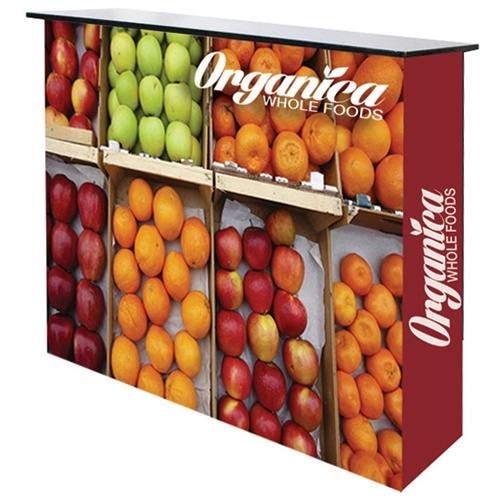
Ready Pop Fabric Trade Show Counter
Ready Pop Fabric Collapsible Trade Show Counter Ready Pop fabric displays feature lightweight accordion style aluminum pop up frames that sets up in seconds and collapsible just as quick. Graphics are dye-sublimation printed on stretch fabric skins that attach to the pop up frame via a velcro hook and loop system. The graphics can remain on the display frame for easy set-up but also remove easily to replace with new artwork. The Ready Pop line is a premium version of its sister RPL line and offers an option to add graphics on the back for double-sided branding. A wheeled carry bag comes standard for ease of travel. Read more... Ready Pop displays are available in 5ft, 8ft and 10ft wide options at heights ranging from 5ft to 8ft tall. Curved displays are available 8ft and 10ft wide. These pop up displays are a great choice for step and repeat banners, trade show booths, career and job fair tabletops, special events, stage backdrops, and as in-office or retail promotional tools. Our product selection includes: Kits: Pop up frame, carry bag and printed graphic with choice of front graphic, front graphic with endcaps/sides that wrap around or double-sided graphics Replacement Skins: Printed graphic with choice of front graphic, front graphic with endcaps/sides or double-sided graphics Hardware: Pop up frame and carry bag Shop our full line of Ready Pop and RPL displays to explore more sizes and shapes. Read less... Highlights Fast easy effortless assembly and disassembly Single-sided and double-sided graphic options Durable lightweight frame Graphic stays attached to collapsible frame for quick set-up, take-down and travel Velcro hook and loop system holds tension fabric graphic to the display frame Graphic removes easily to replace with new artwork Wheeled nylon roller bag included with most products for easy storage and travel Selection includes 5ft, 8ft and 10ft straight and 8ft and 10ft curved floor standing displays, Ready Pop counter and tabletop options Materials Hardware: Aluminum frame Graphic: Polyester knit stretch tension fabric Imprint Method: Full-color dye sublimation Carry Case: 600 denier polyester Primary Usage: Indoor Optional Accessories & Complementary Products RPL lights Ready Pop counter Medium hard case and graphic to convert to podium Production Timeline Orders with Graphics: 1-2 business days (after proof approval) Hardware Only: Ships same or next business day Submit order by 1:00 PM Eastern for expedited processing Warranty Standard one year warranty against defects in material and workmanship. Does not cover damage due to accidents, abuse, or normal wear and tear. Products found to be defective will be replaced or repaired at factory's discretion. Templates/Product Details
Brand: RPCNTRG
Category: Business & Industrial > Advertising & Marketing > Trade Show Counters > Pop-Up Counters